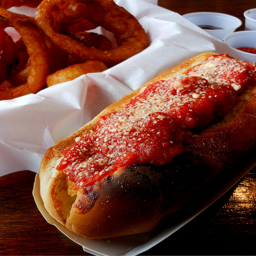
A marinara sub sitting inside of a paper container next to onion rings.
Smothered hotdog bun with marinara sauce and onion rings.
A meatball sandwich and basket of fried onion rings.
A sandwich topped with marinara sauce on a toasted bun with a side of onion rings.
A tasty toasted sandwich covered with red sauce next to onion rings.